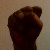
The image shows a hand gesture representing the letter 'S' in Indian Sign Language.